Printed circuit board manufacturing

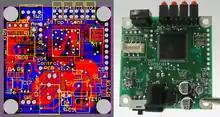
A PCB as a design on a computer (left) and realized as a board assembly populated with components (right). The board is double sided, with through-hole plating, green solder resist and a white legend. Both surface mount and through-hole components have been used.

Several small printed circuit boards can be grouped together for processing as a panel. A panel consisting of a design duplicated "n"-times is also called an "n"-panel, whereas a "multi-panel" combines several different designs onto a single panel. The outer tooling strip often includes tooling holes, a set of panel fiducials, a test coupon, and may include hatched copper pour or similar patterns for even copper distribution over the whole panel in order to avoid bending. The assemblers often mount components on panels rather than single PCBs because this is efficient. Panelization may also be necessary for boards with components placed near an edge of the board because otherwise the board could not be mounted during assembly. Most assembly shops require a free area of at least 10 mm around the board.